Reform and opening up

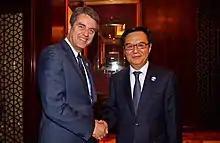
Roberto Azevêdo, Director-General of WTO, met with China's Minister of Commerce Gao Hucheng in Qingdao (2014).

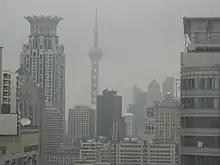
Air pollution has become a major environmental issue in China resulting from the economic development. (The picture shows thick haze in Lujiazui of Shanghai in 2011.)

In the 1990s, the financial sector was liberalized. After China joined the World Trade Organization (WTO), the service sector was considerably liberalized and foreign investment was allowed; restrictions on retail, wholesale and distribution ended. Banking, financial services, insurance and telecommunications were also opened up to foreign investment.